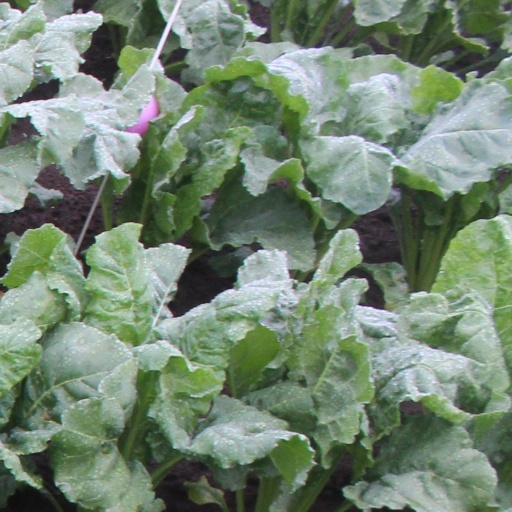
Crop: sugar beet